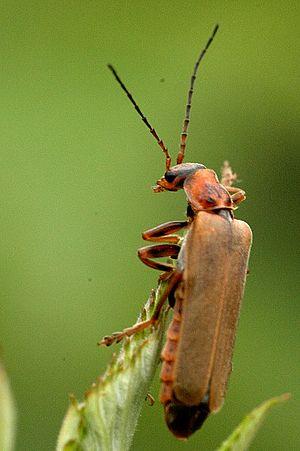
Cantharis cryptica est une espèce d'insectes coléoptères de la famille des Cantharidae.